Chicago Air Defense Sector

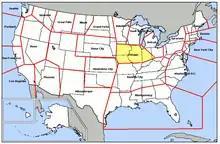
Map of Chicago ADS

The Chicago Air Defense Sector (CADS) is an inactive United States Air Force organization. Its last assignment was with the Air Defense Command (ADC) 30th Air Division at Truax Field Wisconsin. It was inactivated on 1 April 1966.